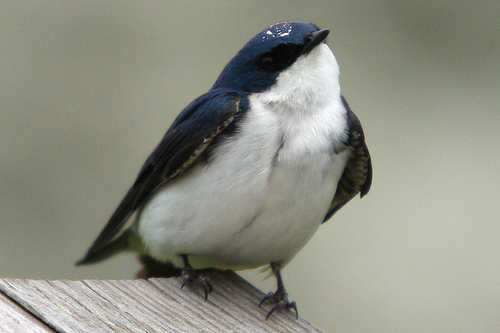
this small bird has a deep blue head, wings, and tail. the belly and throat are white, and the feet are black.
this bird has a white belly and breast with a black head and back.
this bird has a very small black bill, a dark blue head, and a white throat, breast, and belly.
this bird has a white belly and breast with a short pointy bill.
this bird has a large white bely with a small black bill and small black tarsus and large black feet.
this is a very small bird, with a white belly and side, the bird's head and wings are black.
the back of this bird is dark blue and its belly is white.
this bird has wings that are black and has a white bellythe bird's belly is white, with the rest of it being mostly blue.
the bird is small and round with white breast and blue wings.
Species: Tree Swallow